Bellikon

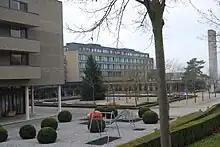
The Suva clinic

The largest business (and taxpayer) in the village is the Suva, which is a rehab clinic operating with over 200 beds. There are not many businesses, and the majority are small. Many of the residents are employed in the agglomerations of Baden and Zürich.